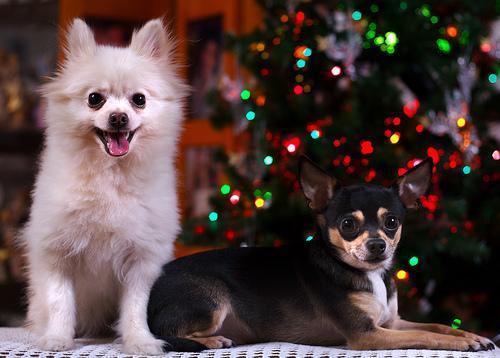
Pomeranian